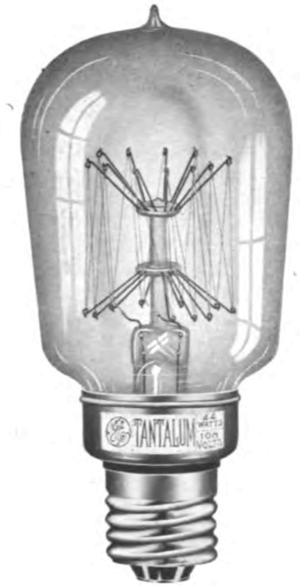
Un filament est le fil qui, dans une lampe à incandescence, produit de la lumière lorsqu'il est surchauffé par un courant électrique. Dans l'atmosphère, le filament brûle rapidement, mais sous vide, ou dans un gaz neutre, il émet de la lumière le temps de vie de la lampe.